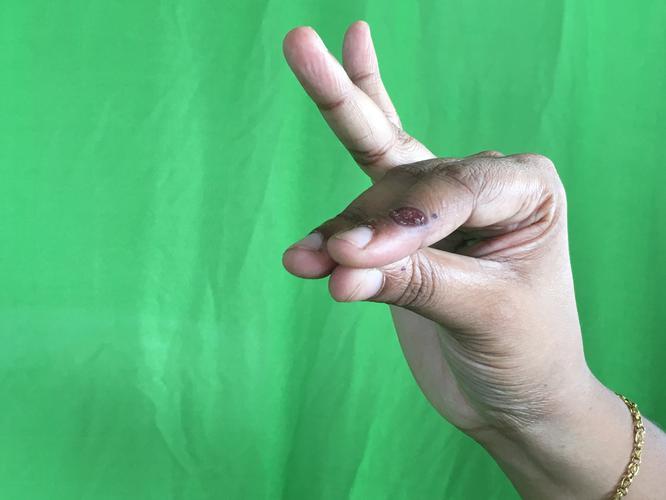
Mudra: Katakamukha_1
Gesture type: single_hand